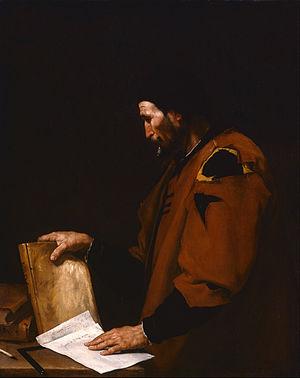
John Dewey, né le 20 octobre 1859 à Burlington dans le Vermont et mort le 1ᵉʳ juin 1952 à New York, est un psychologue et philosophe américain majeur du courant pragmatiste développé initialement par Charles S. Peirce et William James. Il a également beaucoup écrit dans le domaine de la pédagogie où il est aussi une référence en matière d'éducation nouvelle. Enfin, il a eu des engagements politiques et sociaux forts, notamment à travers ses articles publiés dans le journal The New Republic.